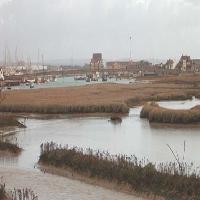
Weather: cloudy or overcast